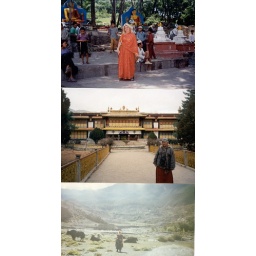
Walking to the Monkey temple, Summer palace in tibet, Kali kandaki river bed 2000.